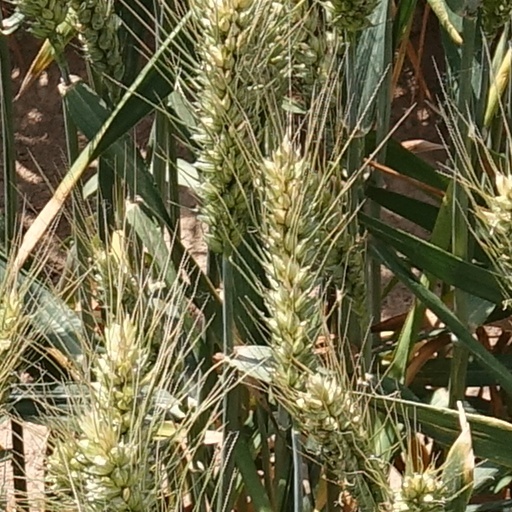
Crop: wheat